Statue of Edward Colston

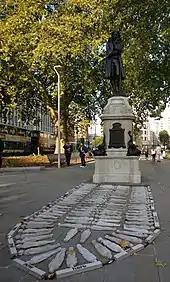
Art installation, showing figures representing slaves on a ship, during Anti-Slavery Day 2018

The statue, designed by Irish sculptor John Cassidy, was erected in the area now known as The Centre in 1895 to commemorate Colston's philanthropy. It was proposed in October 1893 by James Arrowsmith, the president of the Anchor Society; this, in March 1894, led to a committee being appointed to raise a fund. According to Tim Cole of the University of Bristol, the Colston statue was proposed as a response to the nearby erection of another statue in Bristol, depicting Edmund Burke, who had been critical of the city's involvement in the slave trade, argued for fairer taxation, and disapproved of the British government's high-handed attitude toward its colonies.